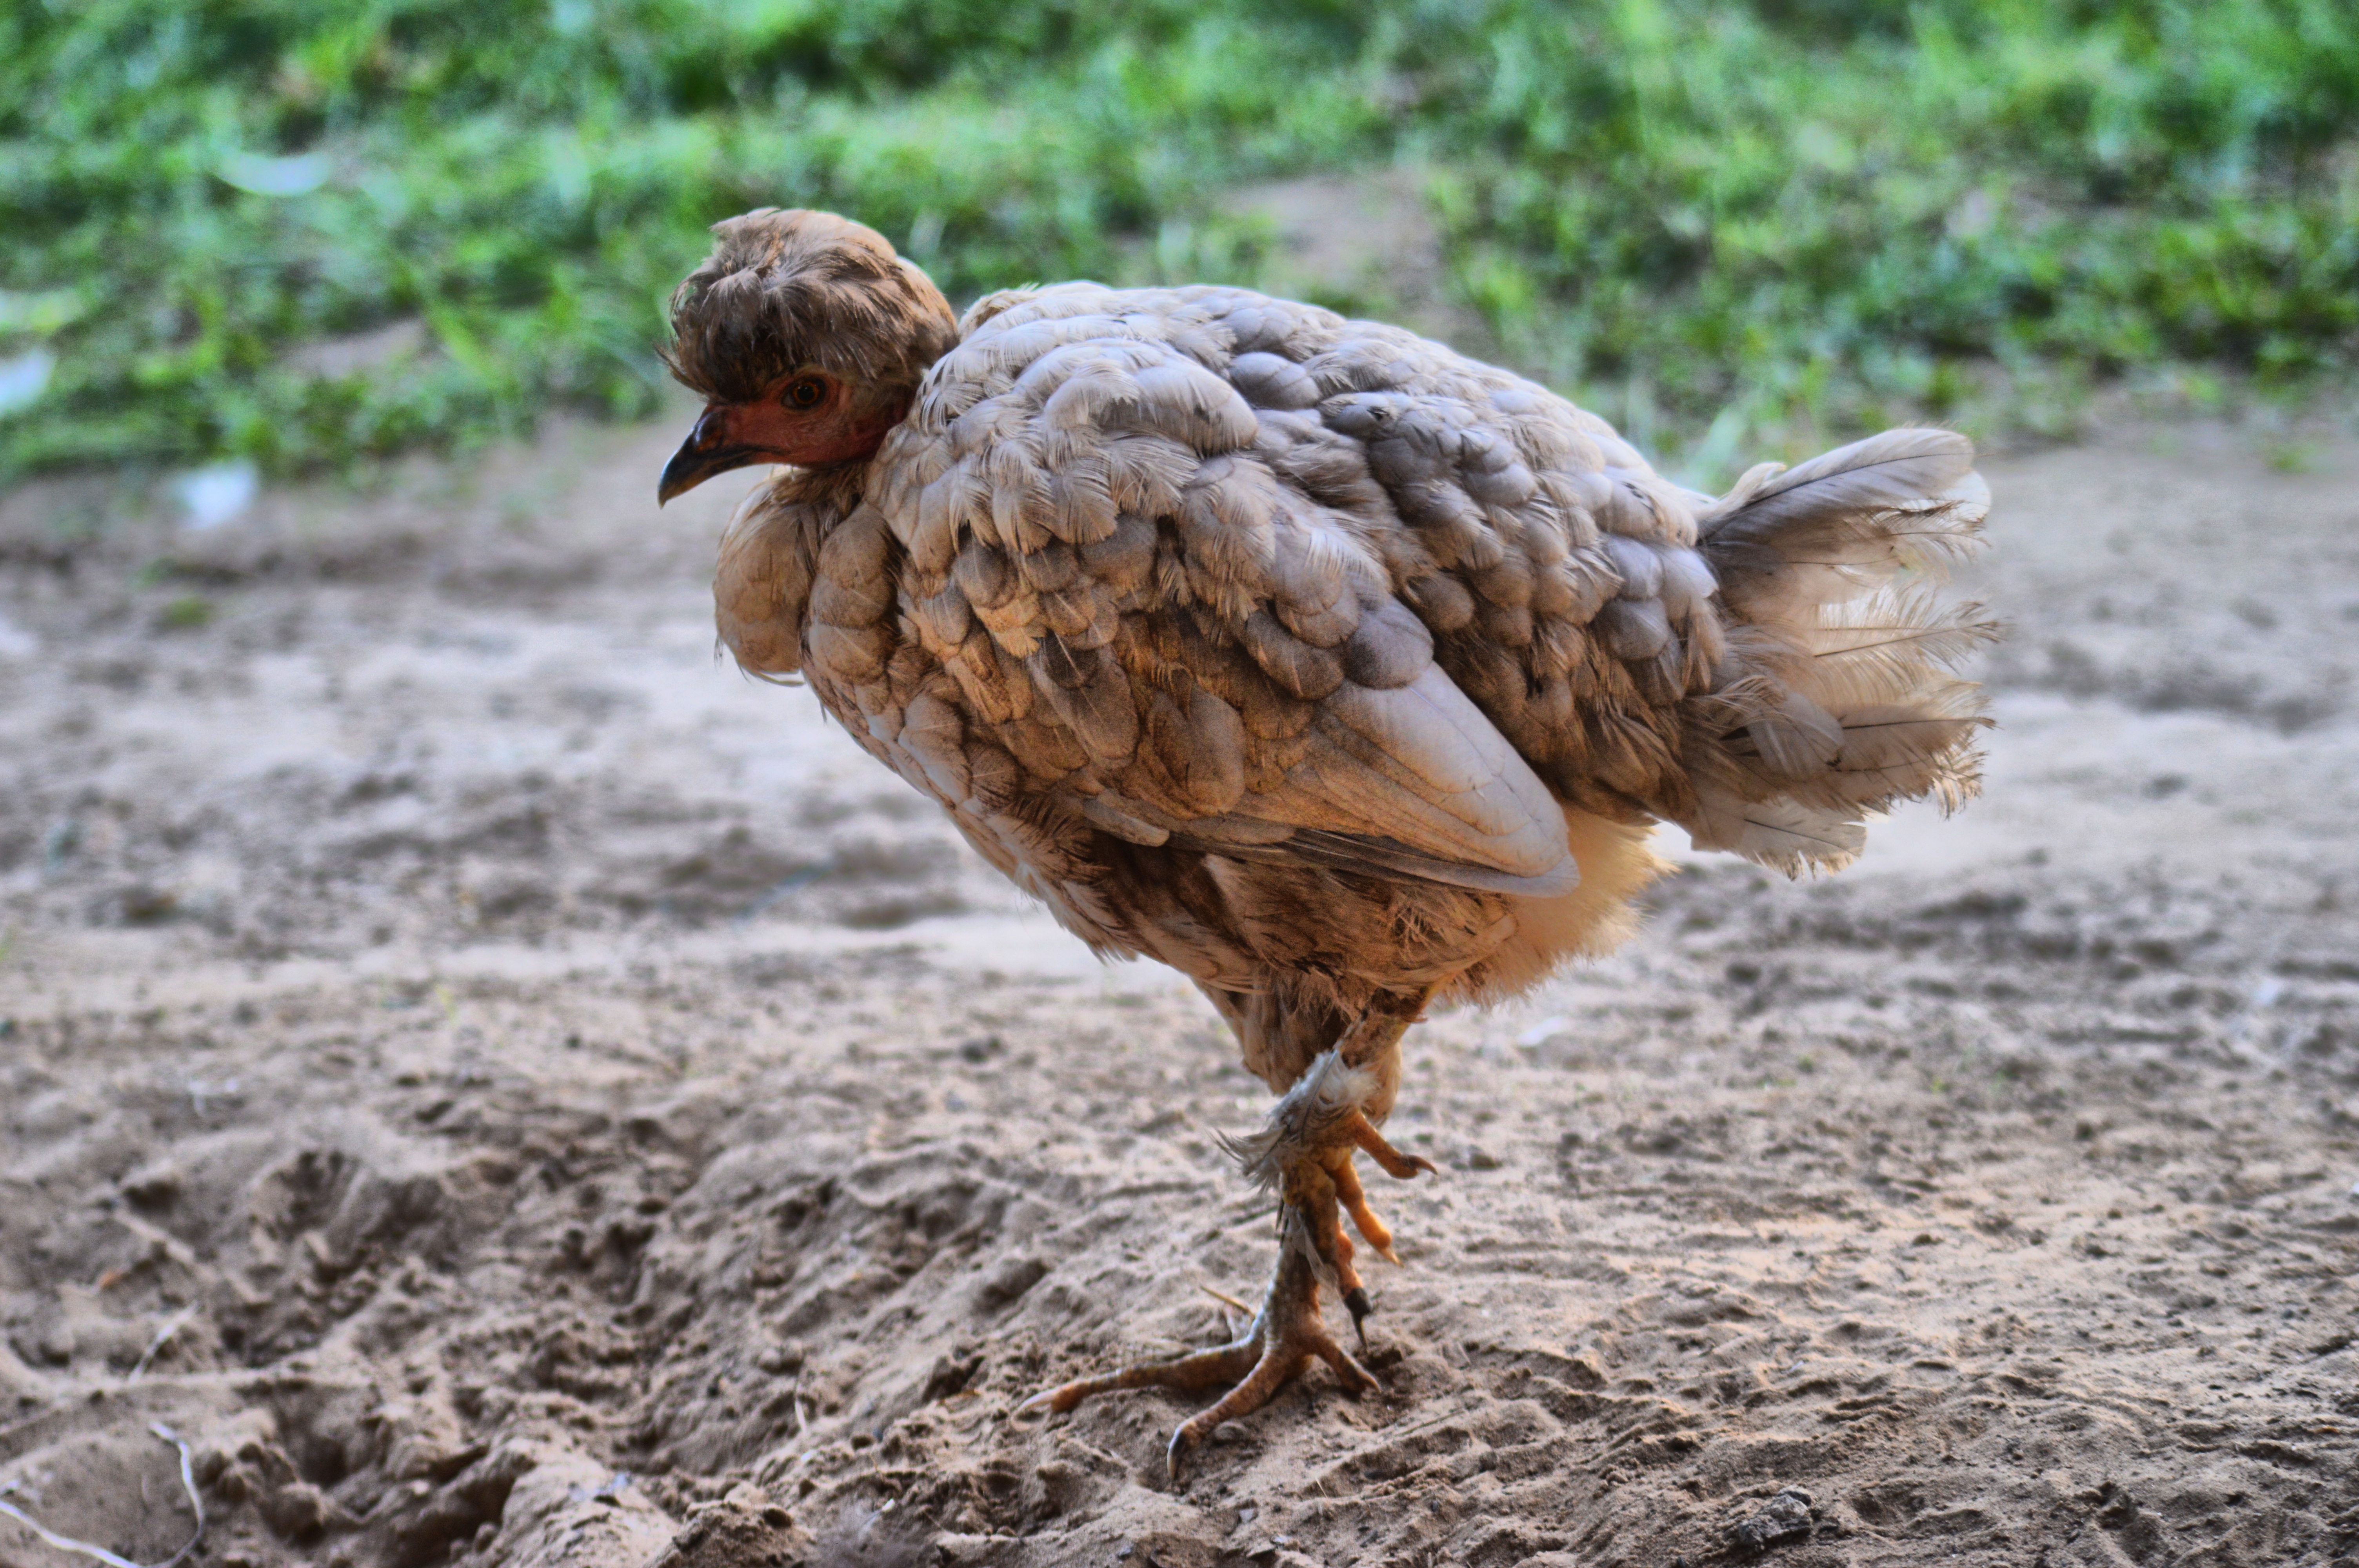
bird, farm, wildlife, beak, hawk, chicken, fauna, hen, bird of prey, crest, feathers, animals, vertebrate, falcon, farm animals, laying hens